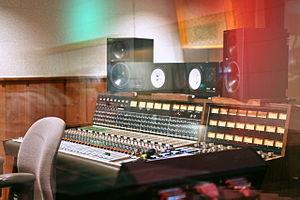
Automated Processes, Inc. est un fabricant et concepteur de matériel pour les studios d'enregistrement, la radio et la télévision.